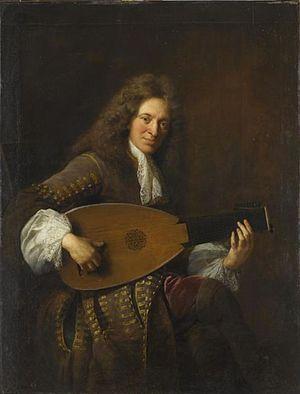
28 février : première représentation du Carnaval de Venise, opéra-ballet d'André Campra.
Au XVIIᵉ siècle, en France, le luth est par excellence l'instrument noble et raffiné. Il est extrêmement prisé par le roi ainsi que par les grands de la cour et de la nobles
Création de la formation Les Vingt-quatre Violons du Roi.
Charles Mouton est un luthiste français, également compositeur pour son instrument.